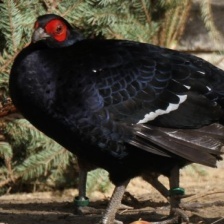
Species: MIKADO  PHEASANT
Scientific name: SYRMATICUS MIKADO